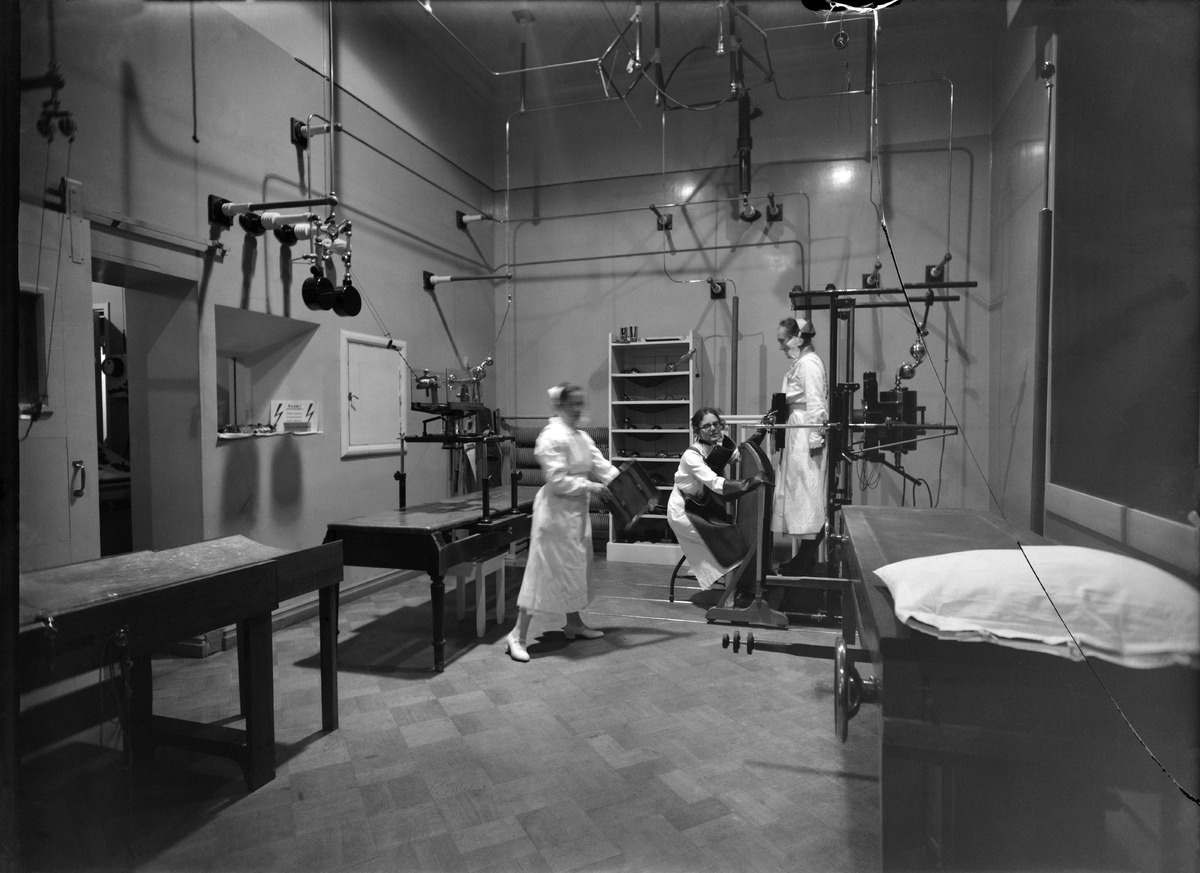
Sairaalan henkilökuntaa tutkimushuoneessa, Pietarinkatu 24:ssä sijainneessa Eskelinin sairaalassa (1905-1919), sittemmin Sanitas-sairaala (1919-1940)
sisällön kuvaus: Sairaalan henkilökuntaa tutkimushuoneessa, Pietarinkatu 24:ssä sijainneessa Eskelinin sairaalassa (1905-1919), sittemmin Sanitas-sairaala (1919-1940). Kuvassa on mahdollisesti röntgenhoitaja Anna Snellman. Hoitajien työasuun

kuuluu valkoisten esiliinojen ja mekkojen ohella isolla rusetilla kiinnitetyt hilkat ja soljet paidan ylimmän napin

kohdalla. mustavalkoinen
Ajankohta: kuvausaika 1900 - 1910 n.
Paikka: Suomi, Uusimaa, Helsinki, Ullanlinna Helsinki, Pietarinkatu 24
Aiheet: terveydenhuolto, terveydenhuollon ammatit, sairaalan henkilöstö, hoitajat, röntgenhoitajat, sairaalat, työvaatteet, päähineet, röntgentutkimus